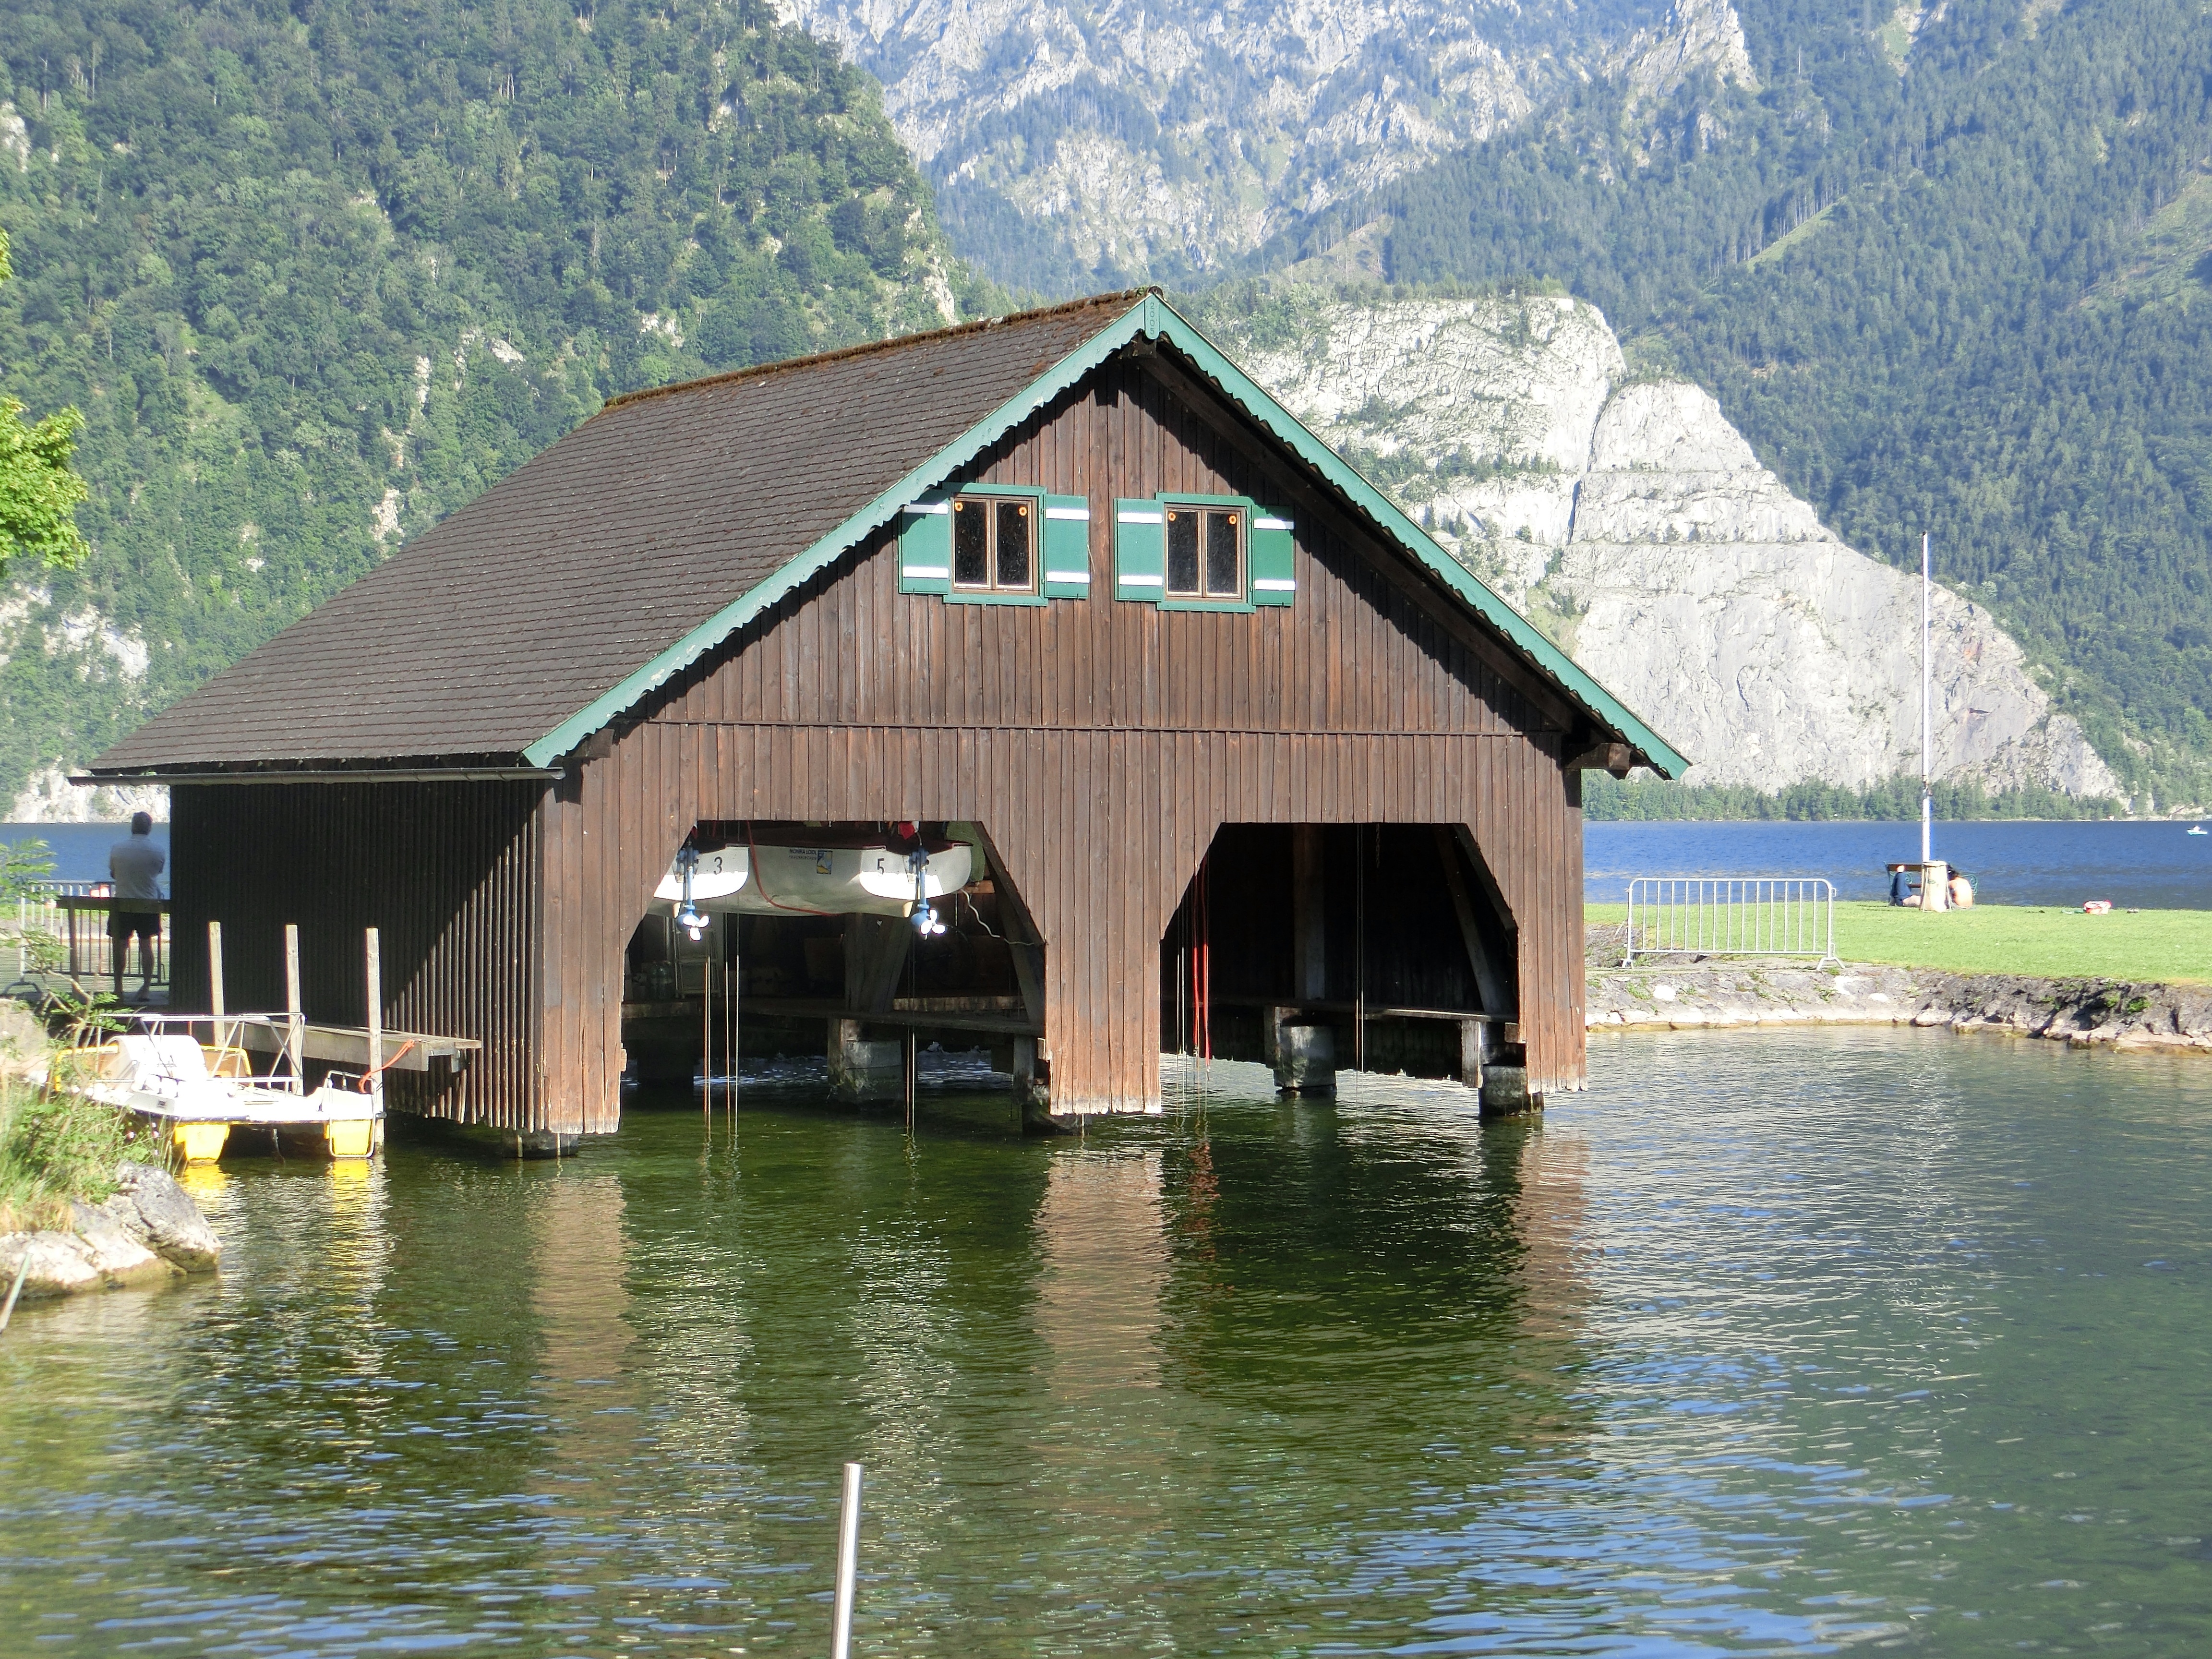
water, home, hut, cottage, boathouse, port, resort, boats, shipyard